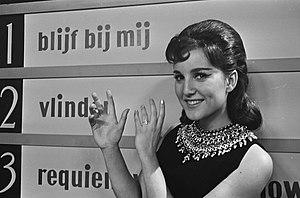
Les Pays-Bas ont participé au Concours Eurovision de la chanson 1965 le 20 mars à Naples, en Italie. C'est la 10ᵉ participation néerlandaise au Concours Eurovision de la chanson.